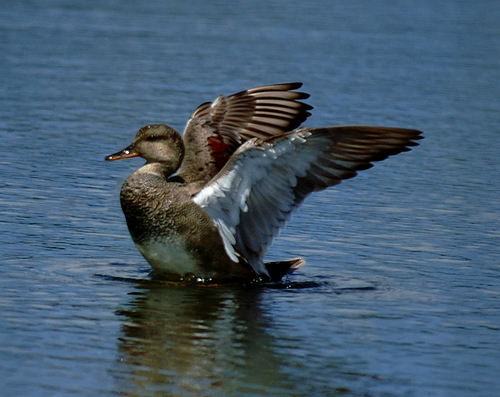
a large gray waterfowl with black and gray wingbars and white feathers on the underside of the wings.
the bird has a curved throat and a long bill that is black.
this bird has a long flat bill, with a grey head, chest and wings.
this bird is brown with a black bill, and also has white under its wings
this medium sized bird has a white belly with a brown breast and brown primaries.
the feathers underneath the wings are white and the outside colors are brown, and its bill is round.
the bird has brown wingbars that are white on the inside.
this bird is brown with white and has a long, pointy beak.
the bird is brown in color and has a neck that is curved in shape.
a dark brown bird with a white belly and white on the underside of its wings.
Species: Gadwall